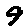
Label: 9